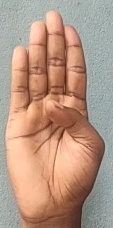
ASL sign: B